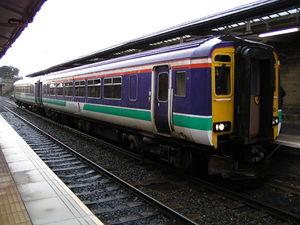
Au Royaume-Uni, les services ferroviaires de voyageurs sont exploités par de nombreuses entreprises, généralement privées, connues sous le nom de TOC, qui travaillent sur la base de concessions locales ou régionales qui leur sont attribuées par un organisme étatique : la Strategic Rail Authority. L'infrastructure ferroviaire en Angleterre, en Écosse et au Pays de Galles, y compris les voies, la signalisation, les gares, est la propriété non pas des compagnies ferroviaires, mais de Network Rail qui en assure la gestion, reprise en 2002 à Railtrack. Le matériel roulant appartient à un petit nombre de sociétés spécialisées, les ROSCO qui les louent aux compagnies d'exploitation.